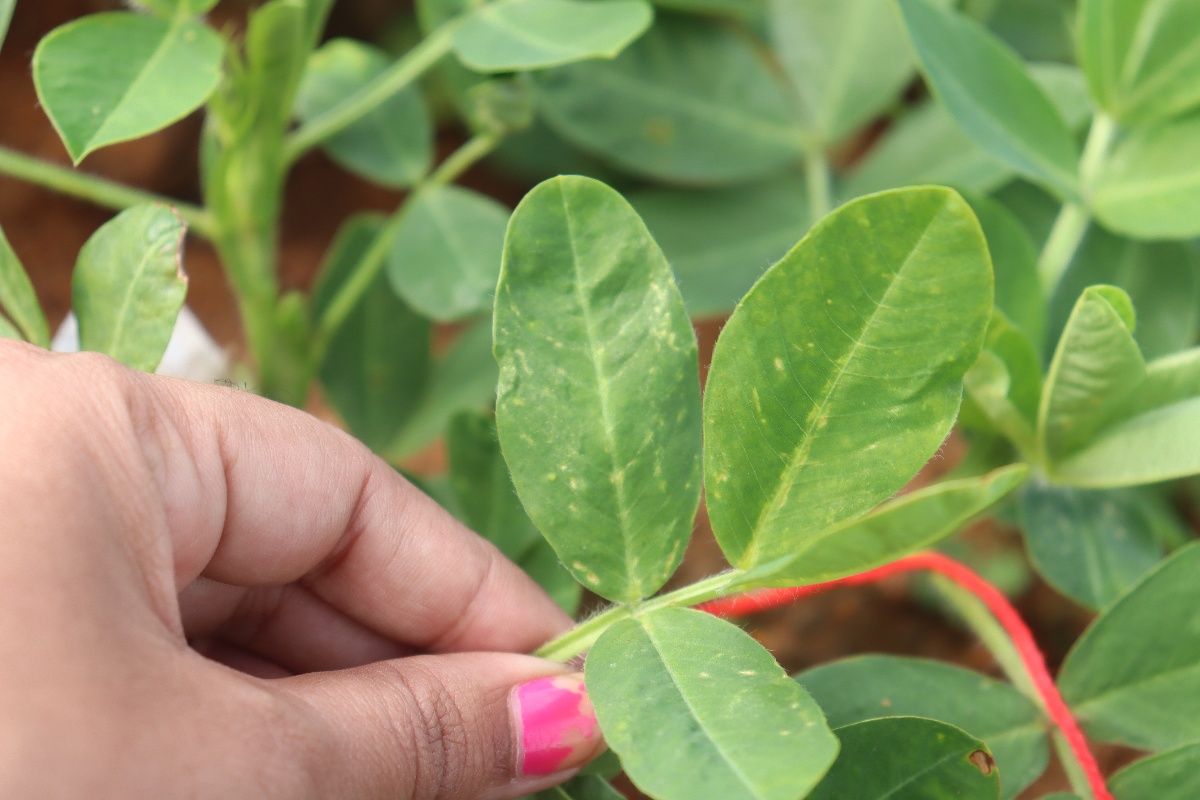
Label: healthy leaf